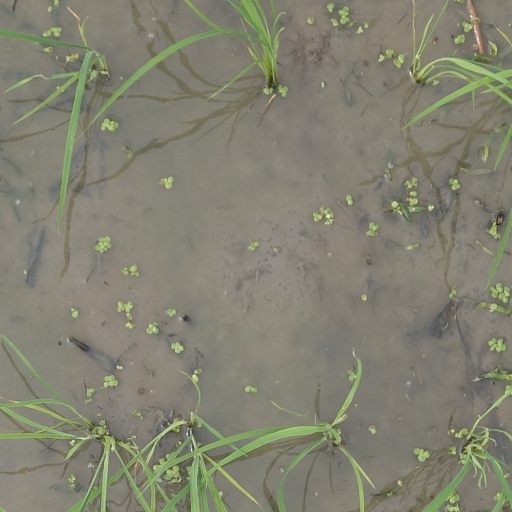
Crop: rice